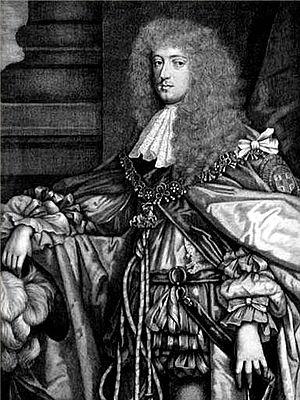
Henry Somerset, 1ᵉʳ duc de Beaufort, membre du Conseil privé est un homme politique anglais, plusieurs fois député à la Chambre des Communes entre 1654 et 1667, année où il succéda à son père en tant que 3ᵉ Marquis de Worcester. De 1644 au 3 avril 1667, il porta le titre de courtoisie de Lord Herbert, et se convertit à la religion anglicane. Appui indéfectible des Stuart, il joua un rôle de premier plan sous la Restauration et reçut le Duché de Beaufort du roi Charles II en 1682.